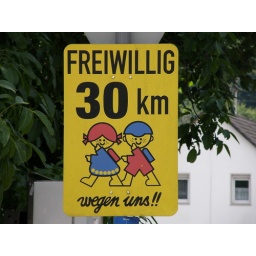
The street sign by my house. 30 km per hour, little ones :)